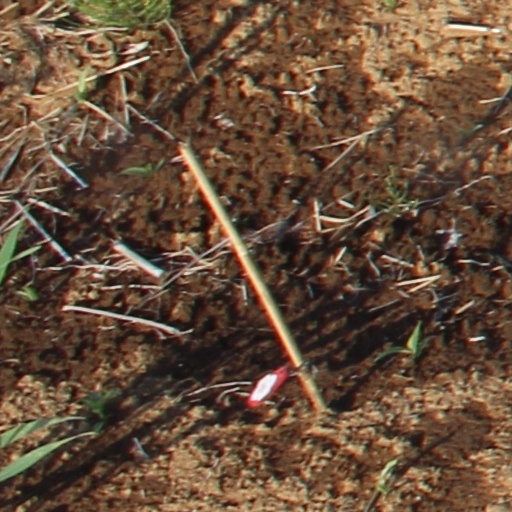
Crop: wheat